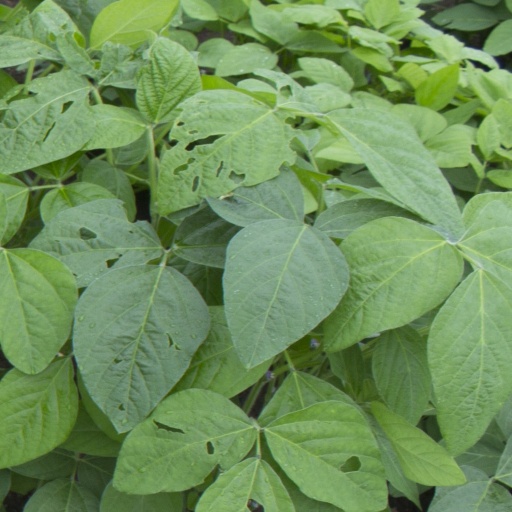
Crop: soybean